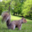
Label: squirrel